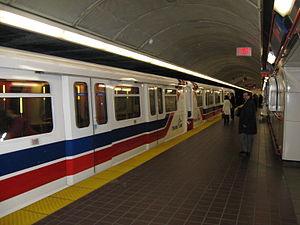
Burrard est une station de la ligne Expo Line du SkyTrain de Vancouver. Cette station a été mise en service le 11 décembre 1985, en même temps que l'Expo Line. C'est aussi le terminus de la ligne d'autobus 95 B. Elle est la propriété de TransLink et est exploitée par BCRTC.